Neverwinter Nights 2: Storm of Zehir

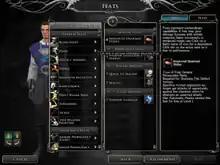
"Storm of Zehir" ' s character creation menu. A list of feats is shown.

In combat, players have access to a variety of abilities and magic spells, based on the makeup of the party. "Storm of Zehir" uses the dice-based d20 System of "Dungeons & Dragons" and each action requires a random number generated by a die roll. The player can control a character individually by selecting specific actions to be taken against enemies, or allow the game's artificial intelligence to fight by using a pre-selected set of behaviors for each character. Defeating monsters and completing quests bestows experience points on the party, which are used to gain levels and become more powerful.